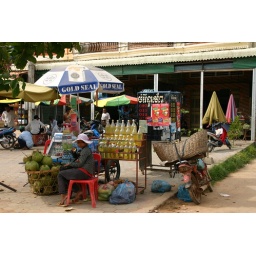
Those yellow bottles in Cambodia are filled with black market gasoline